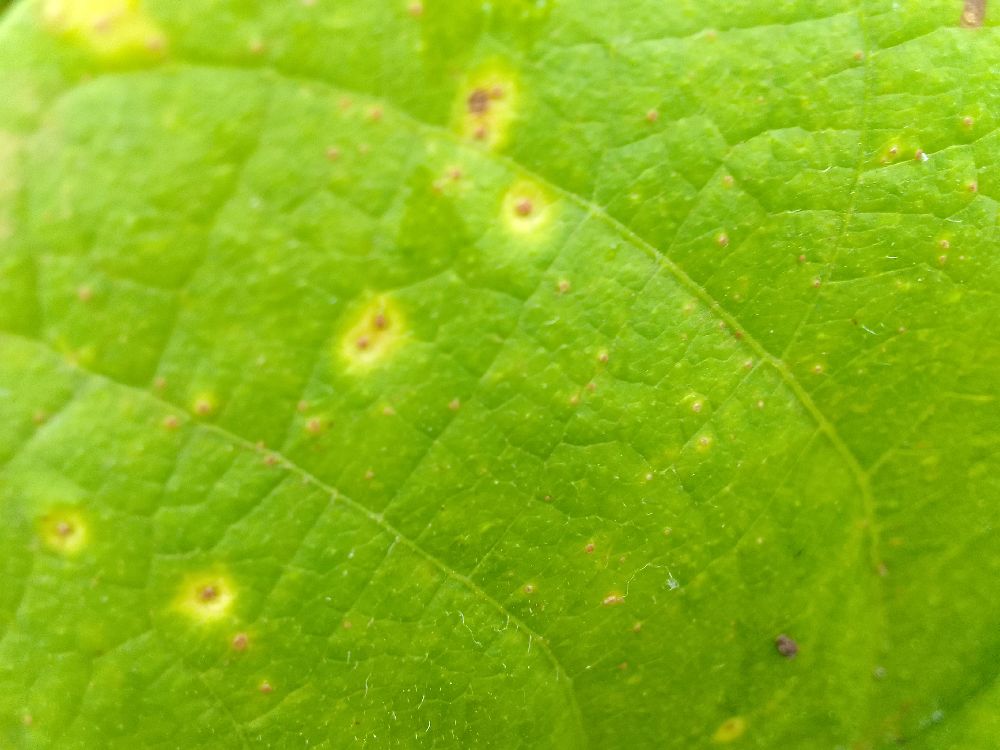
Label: rust